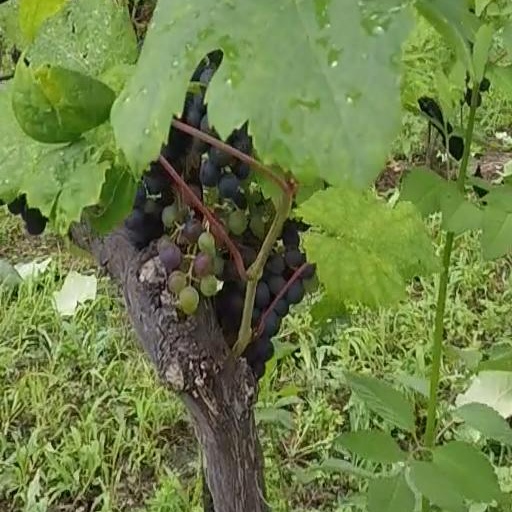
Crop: grape